Theodore II Laskaris

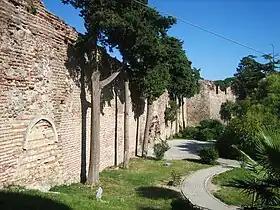
Ruins of the Byzantine fortification around Dyrrachium (now Durrës in Albania)

John III Vatatzes died in Nicaea on 4 November 1254, leaving a flourishing empire to Theodore. Theodore was acclaimed emperor, but he was not crowned because the patriarchal throne was vacant. In his funerary speech at Vatatzes' burial, Akropolites expressed his hope that Theodore would lead the Nicaeans to expel the Latins from Constantinople, comparing him with the "pillar of fire" of the Book of Exodus, guiding the Israelites. Theodore could not risk launching an attack against Constantinople, because his empire was surrounded by hostile powers.